Kasugaichō Station

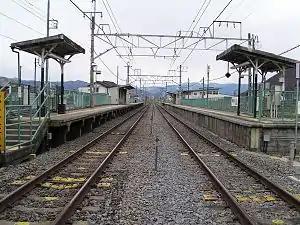
Kasugaicho Station platforms in April 2018

is a railway station of the Chūō Main Line, operated by East Japan Railway Company (JR East) in the Kasugai-Betsuden neighborhood of the city of Fuefuki, Yamanashi Prefecture, Japan.